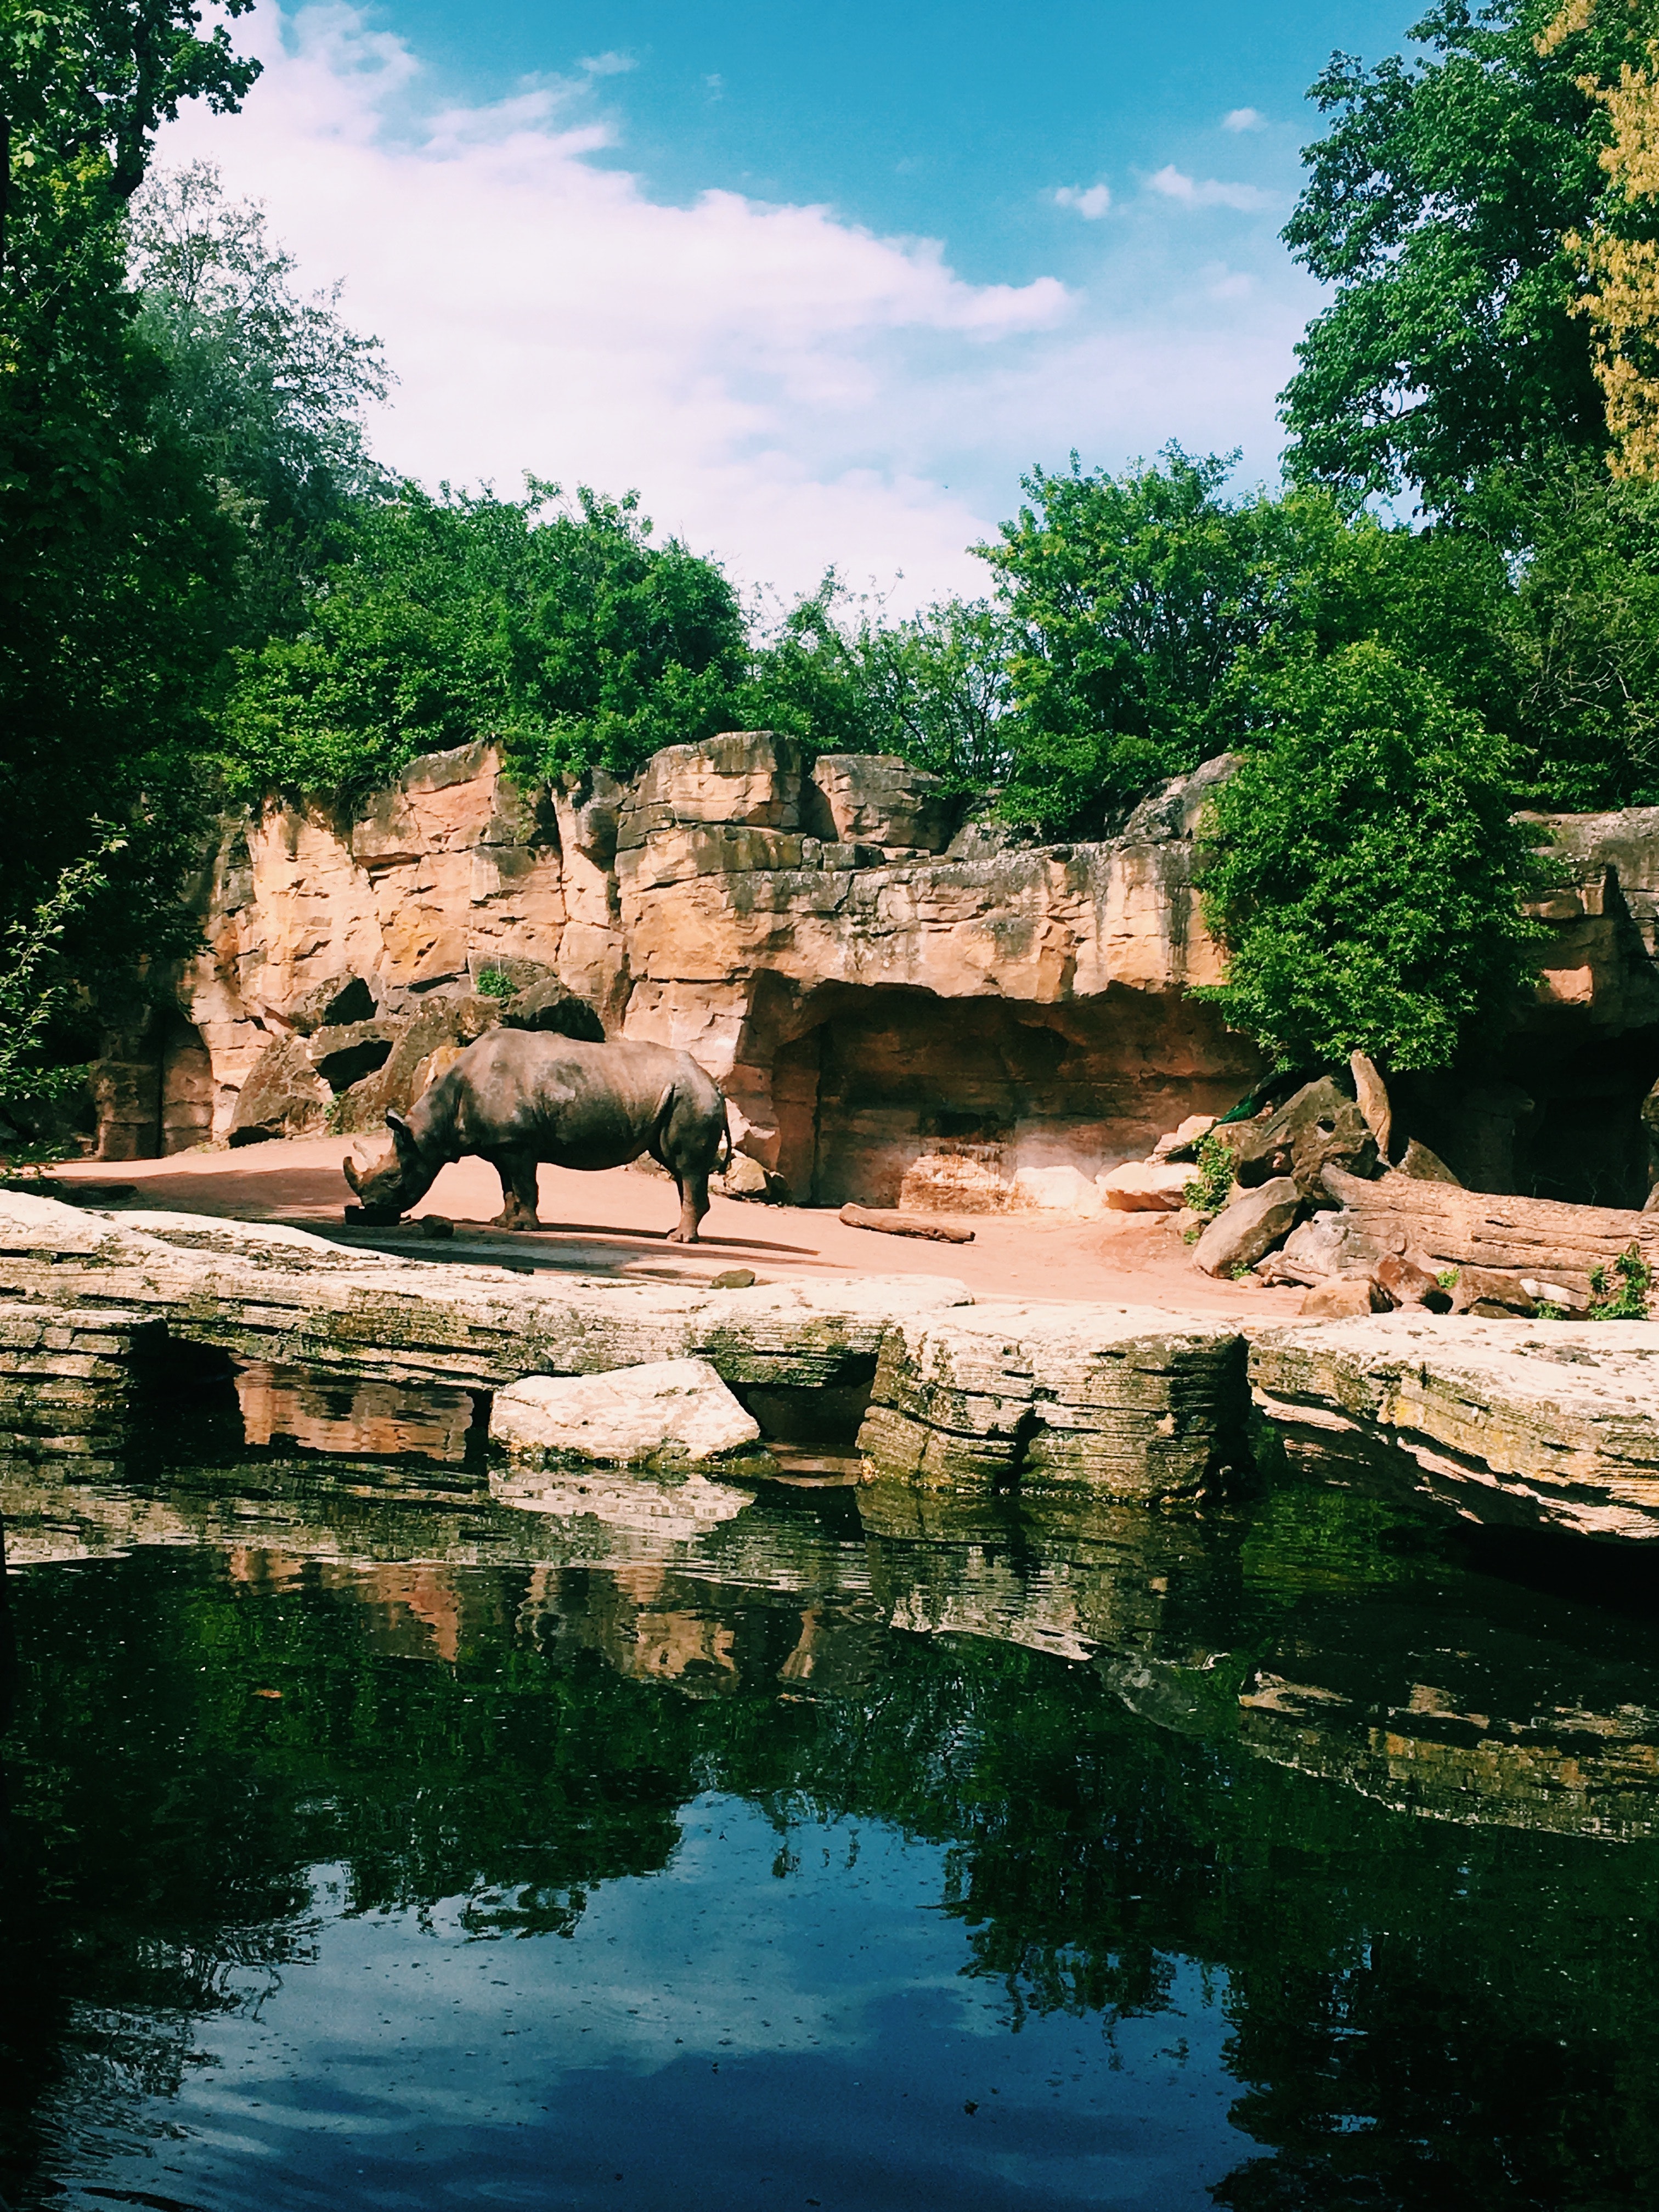
water, nature, reflection, vegetation, rock, tree, sky, nature reserve, formation, wilderness, wildlife, river, pond, watercourse, bank, national park, geology, lake, zoo, landscape, plant, outcrop, cloud, vacation, riparian zone, state park, stream, park, forest